Question: Please indicate a possible affordance area of the bench that can be used for sitting
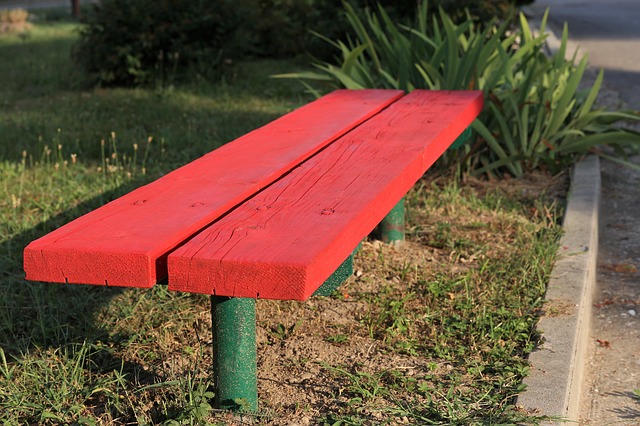
Answer: [23.5, 88.5, 485.5, 298.5]